Lord George Bentinck

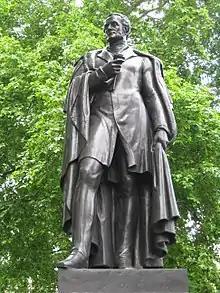
Statue in Cavendish Square, London

In 1818, Bentinck and his older brother John joined the army, but personal conflicts derailed his military career. As an officer in the 9th Lancers, he called his superior officer, Captain John Ker, a "poltroon", in February 1821. Ker levelled charges against Bentinck of "inattention to duty and contemptuous, insubordinate and disrespectful behaviour." Bentinck requested an inquiry into the charges and was ultimately cleared. However, the incident would not die and in May 1821 in Paris, Bentinck and Ker were prepared to duel. Bentinck's uncle George Canning interceded and stopped the event.